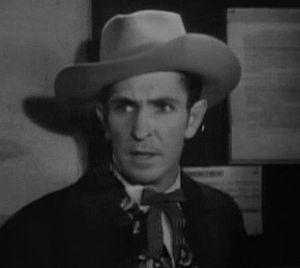
Bob Steele, né Robert Adrian Bradbury le 23 janvier 1907 et mort le 21 décembre 1988, est un acteur américain.